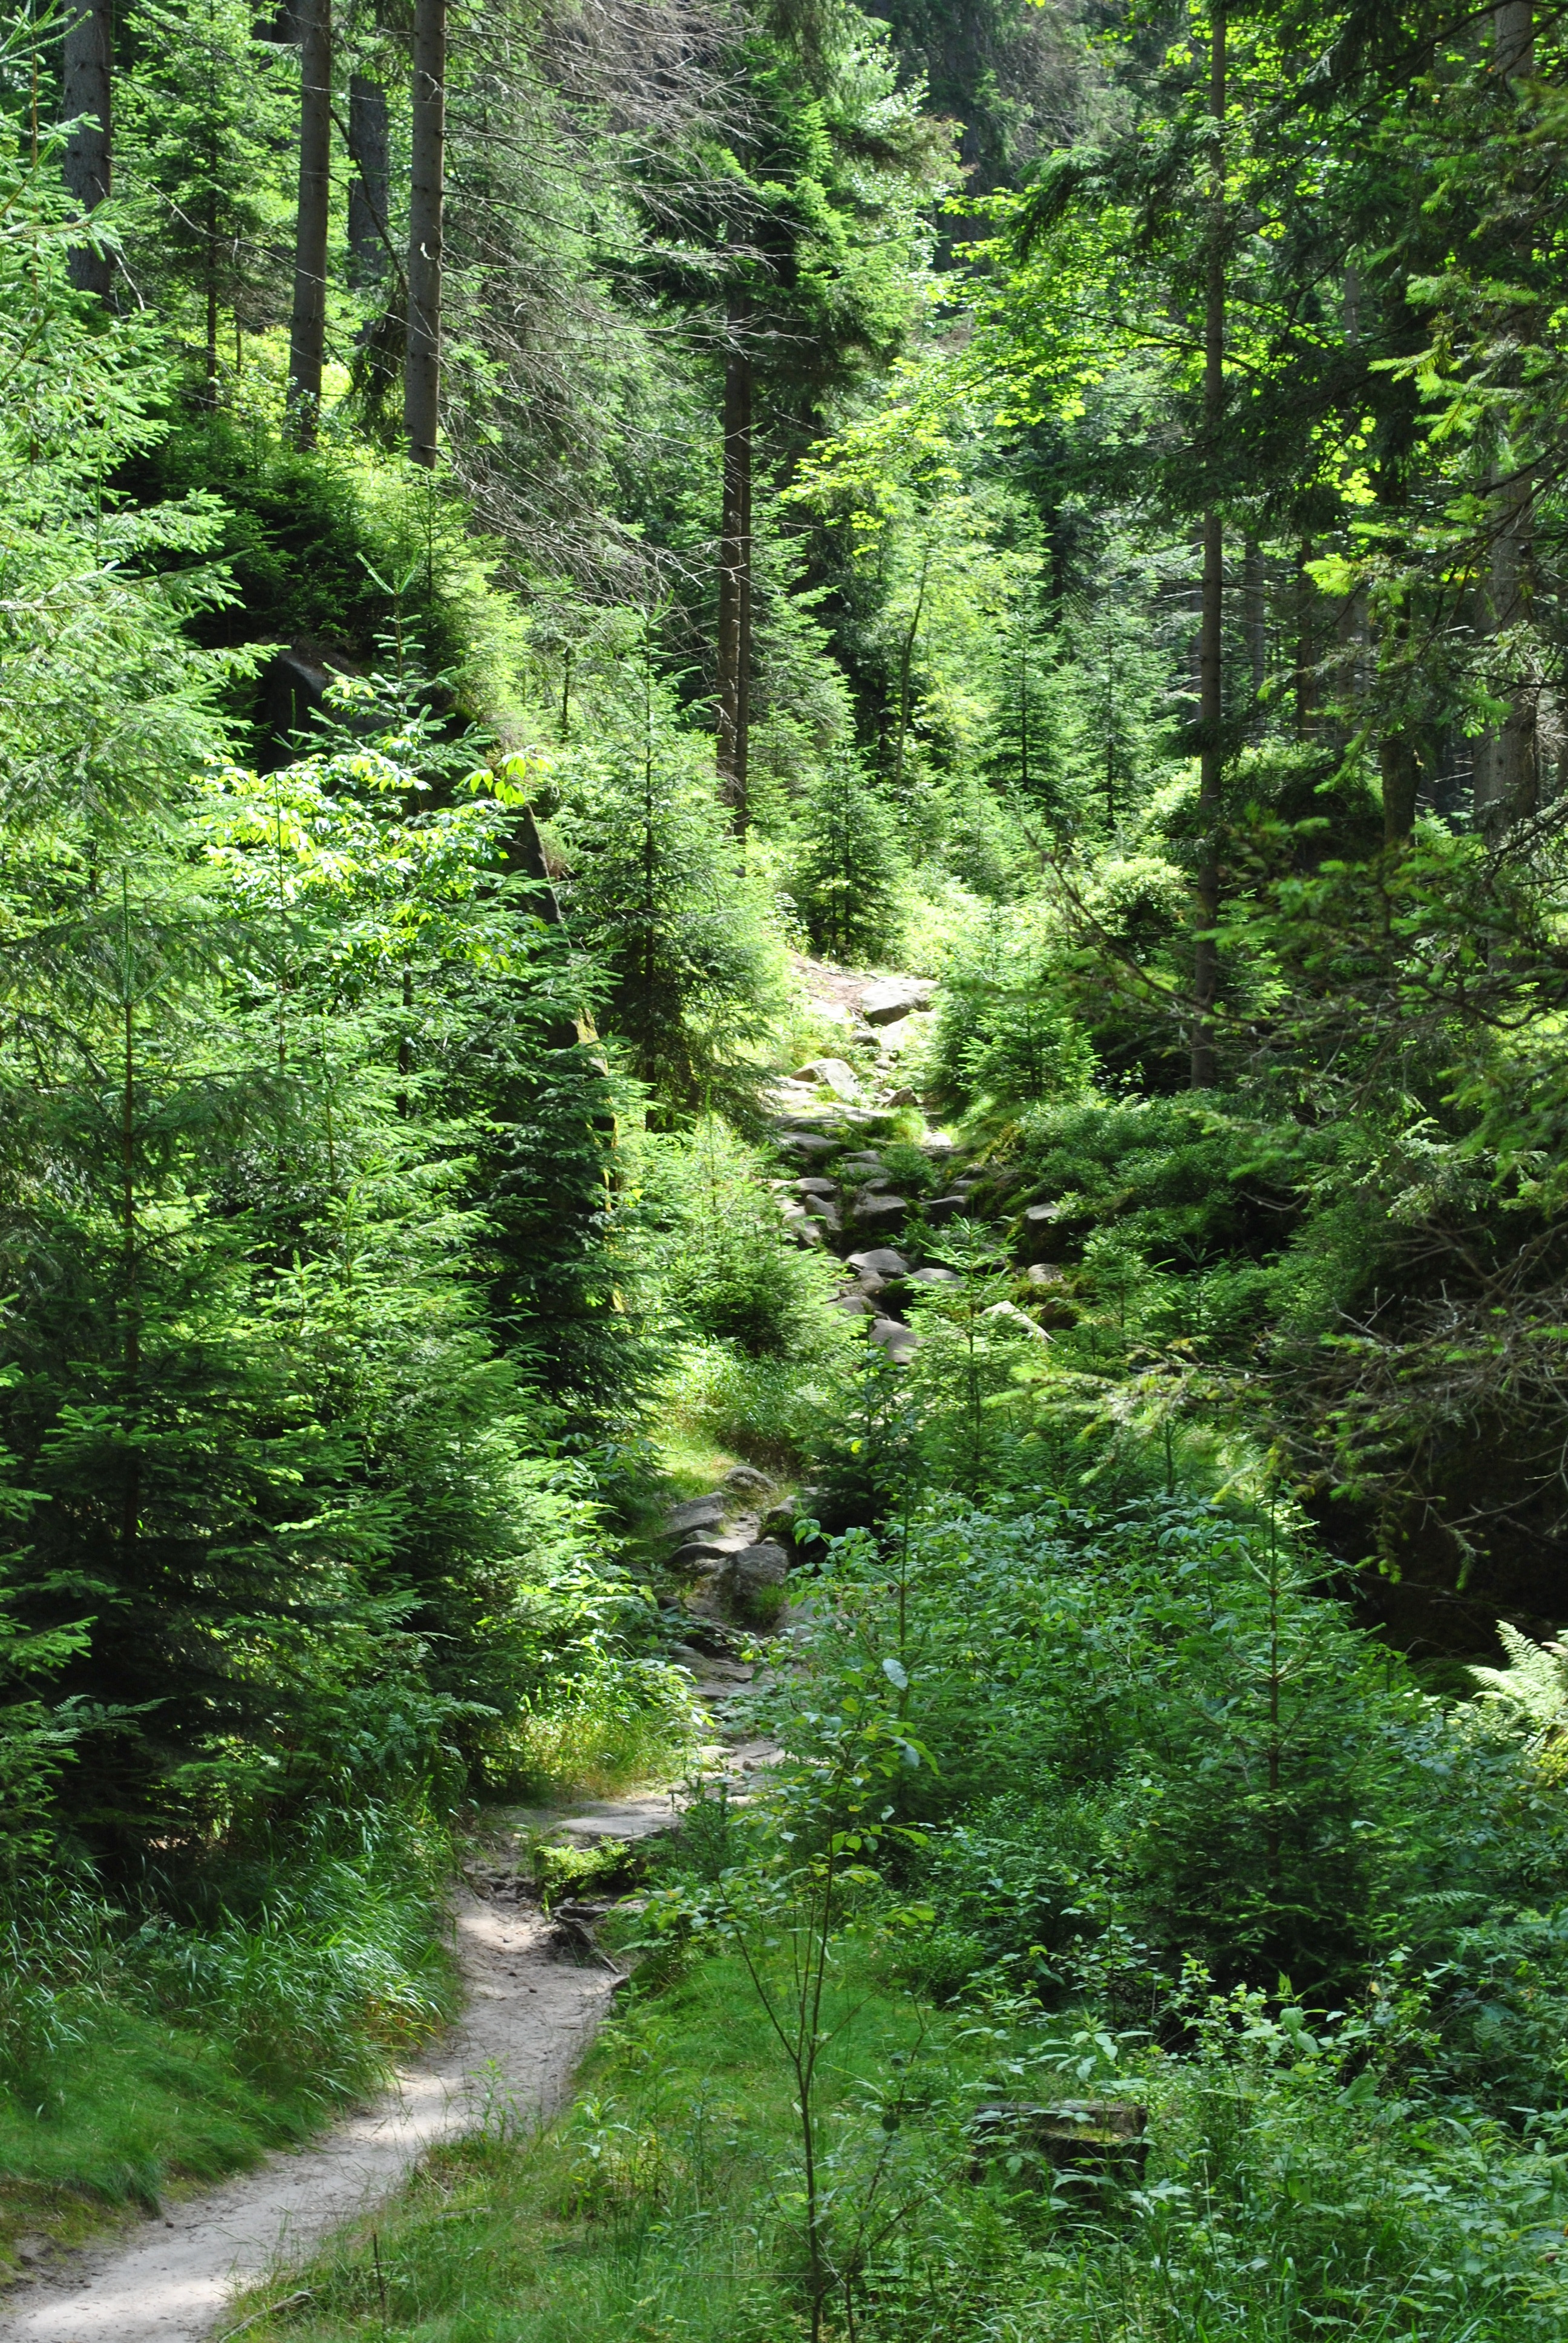
landscape, tree, nature, forest, grass, wilderness, plant, trail, flower, moss, foliage, stream, green, jungle, botany, closeup, lane, fir, conifer, relaxation, spruce, holidays, vegetation, shrub, rainforest, poland, deciduous, way, woodland, habitat, ecosystem, forest path, the path, spacer, biome, old growth forest, magic land, natural environment, woody plant, temperate broadleaf and mixed forest, temperate coniferous forest